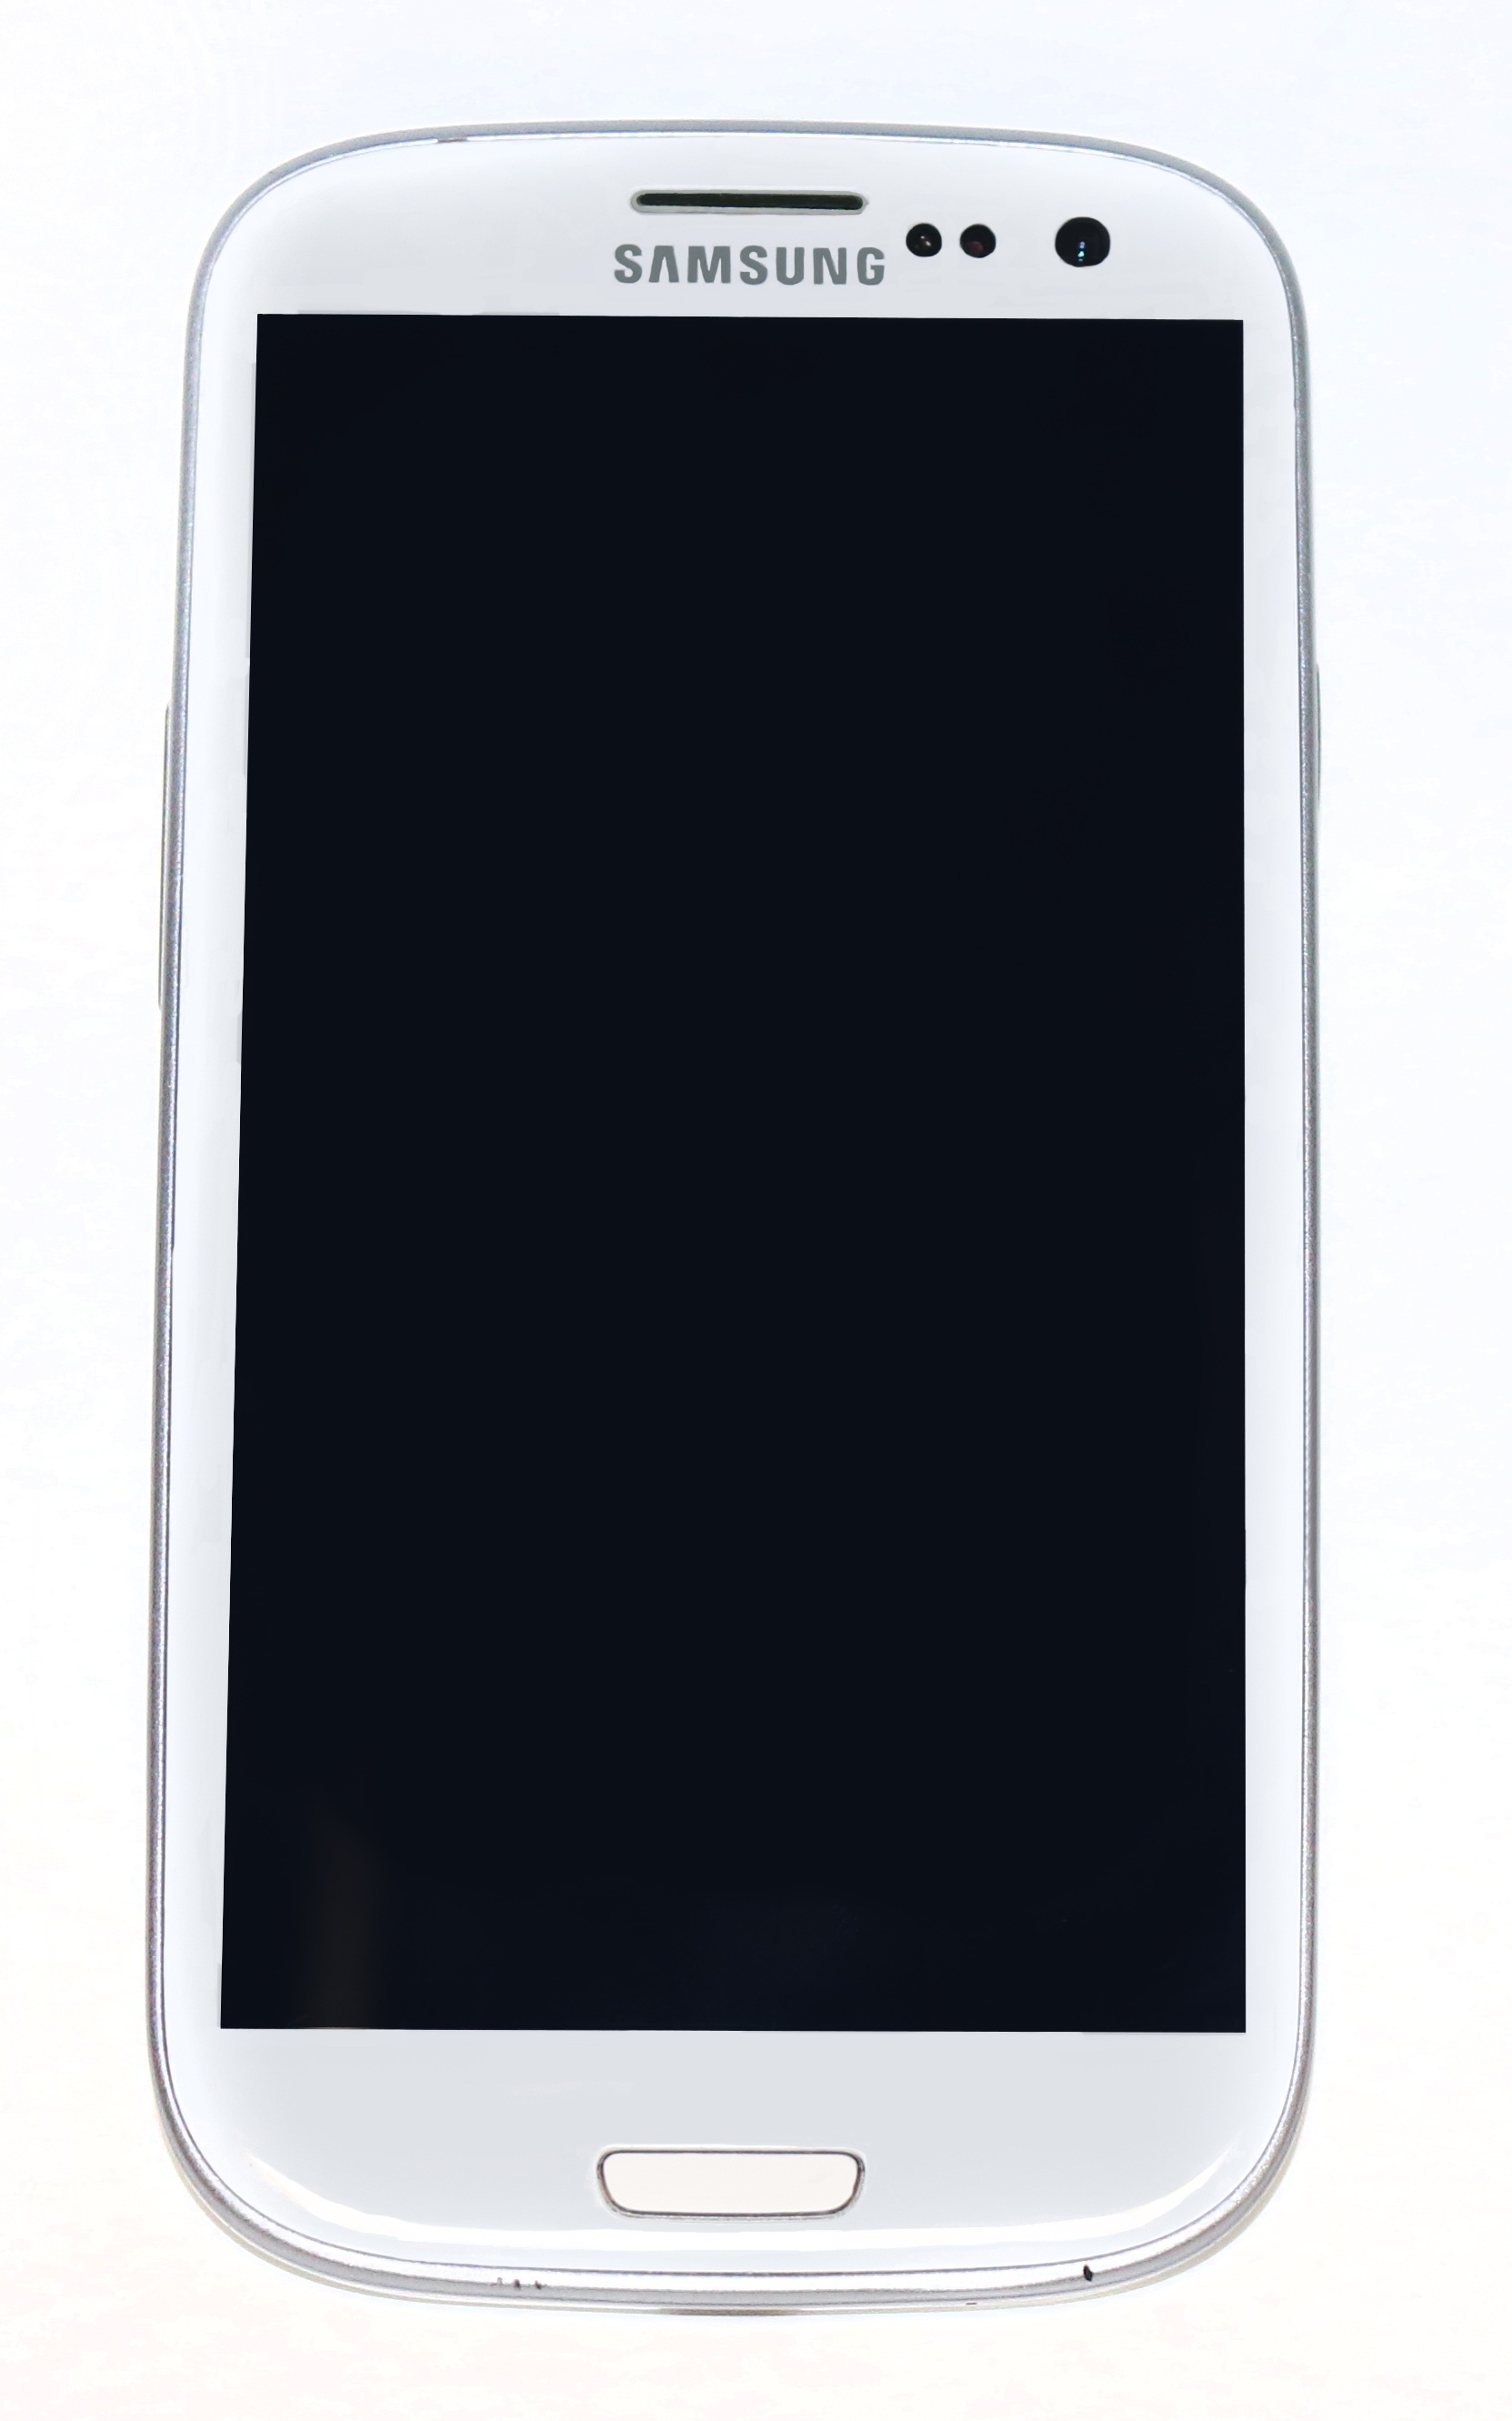
smartphone, technology, phone, telephone, gadget, mobile phone, cell phone, font, cellphone, multimedia, wireless, mockup, smart phone isolated, samsung galaxy s3, electronic device, portable communications device, communication device, feature phone